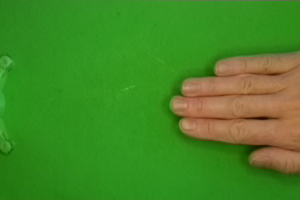
Label: paper